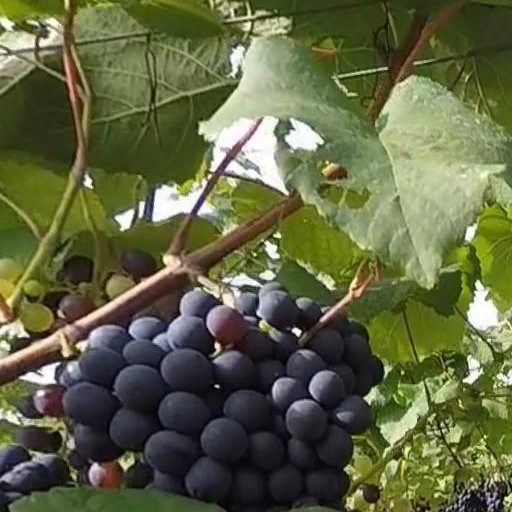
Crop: grape